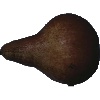
Label: Pear Kaiser 1